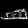
Label: Sandal